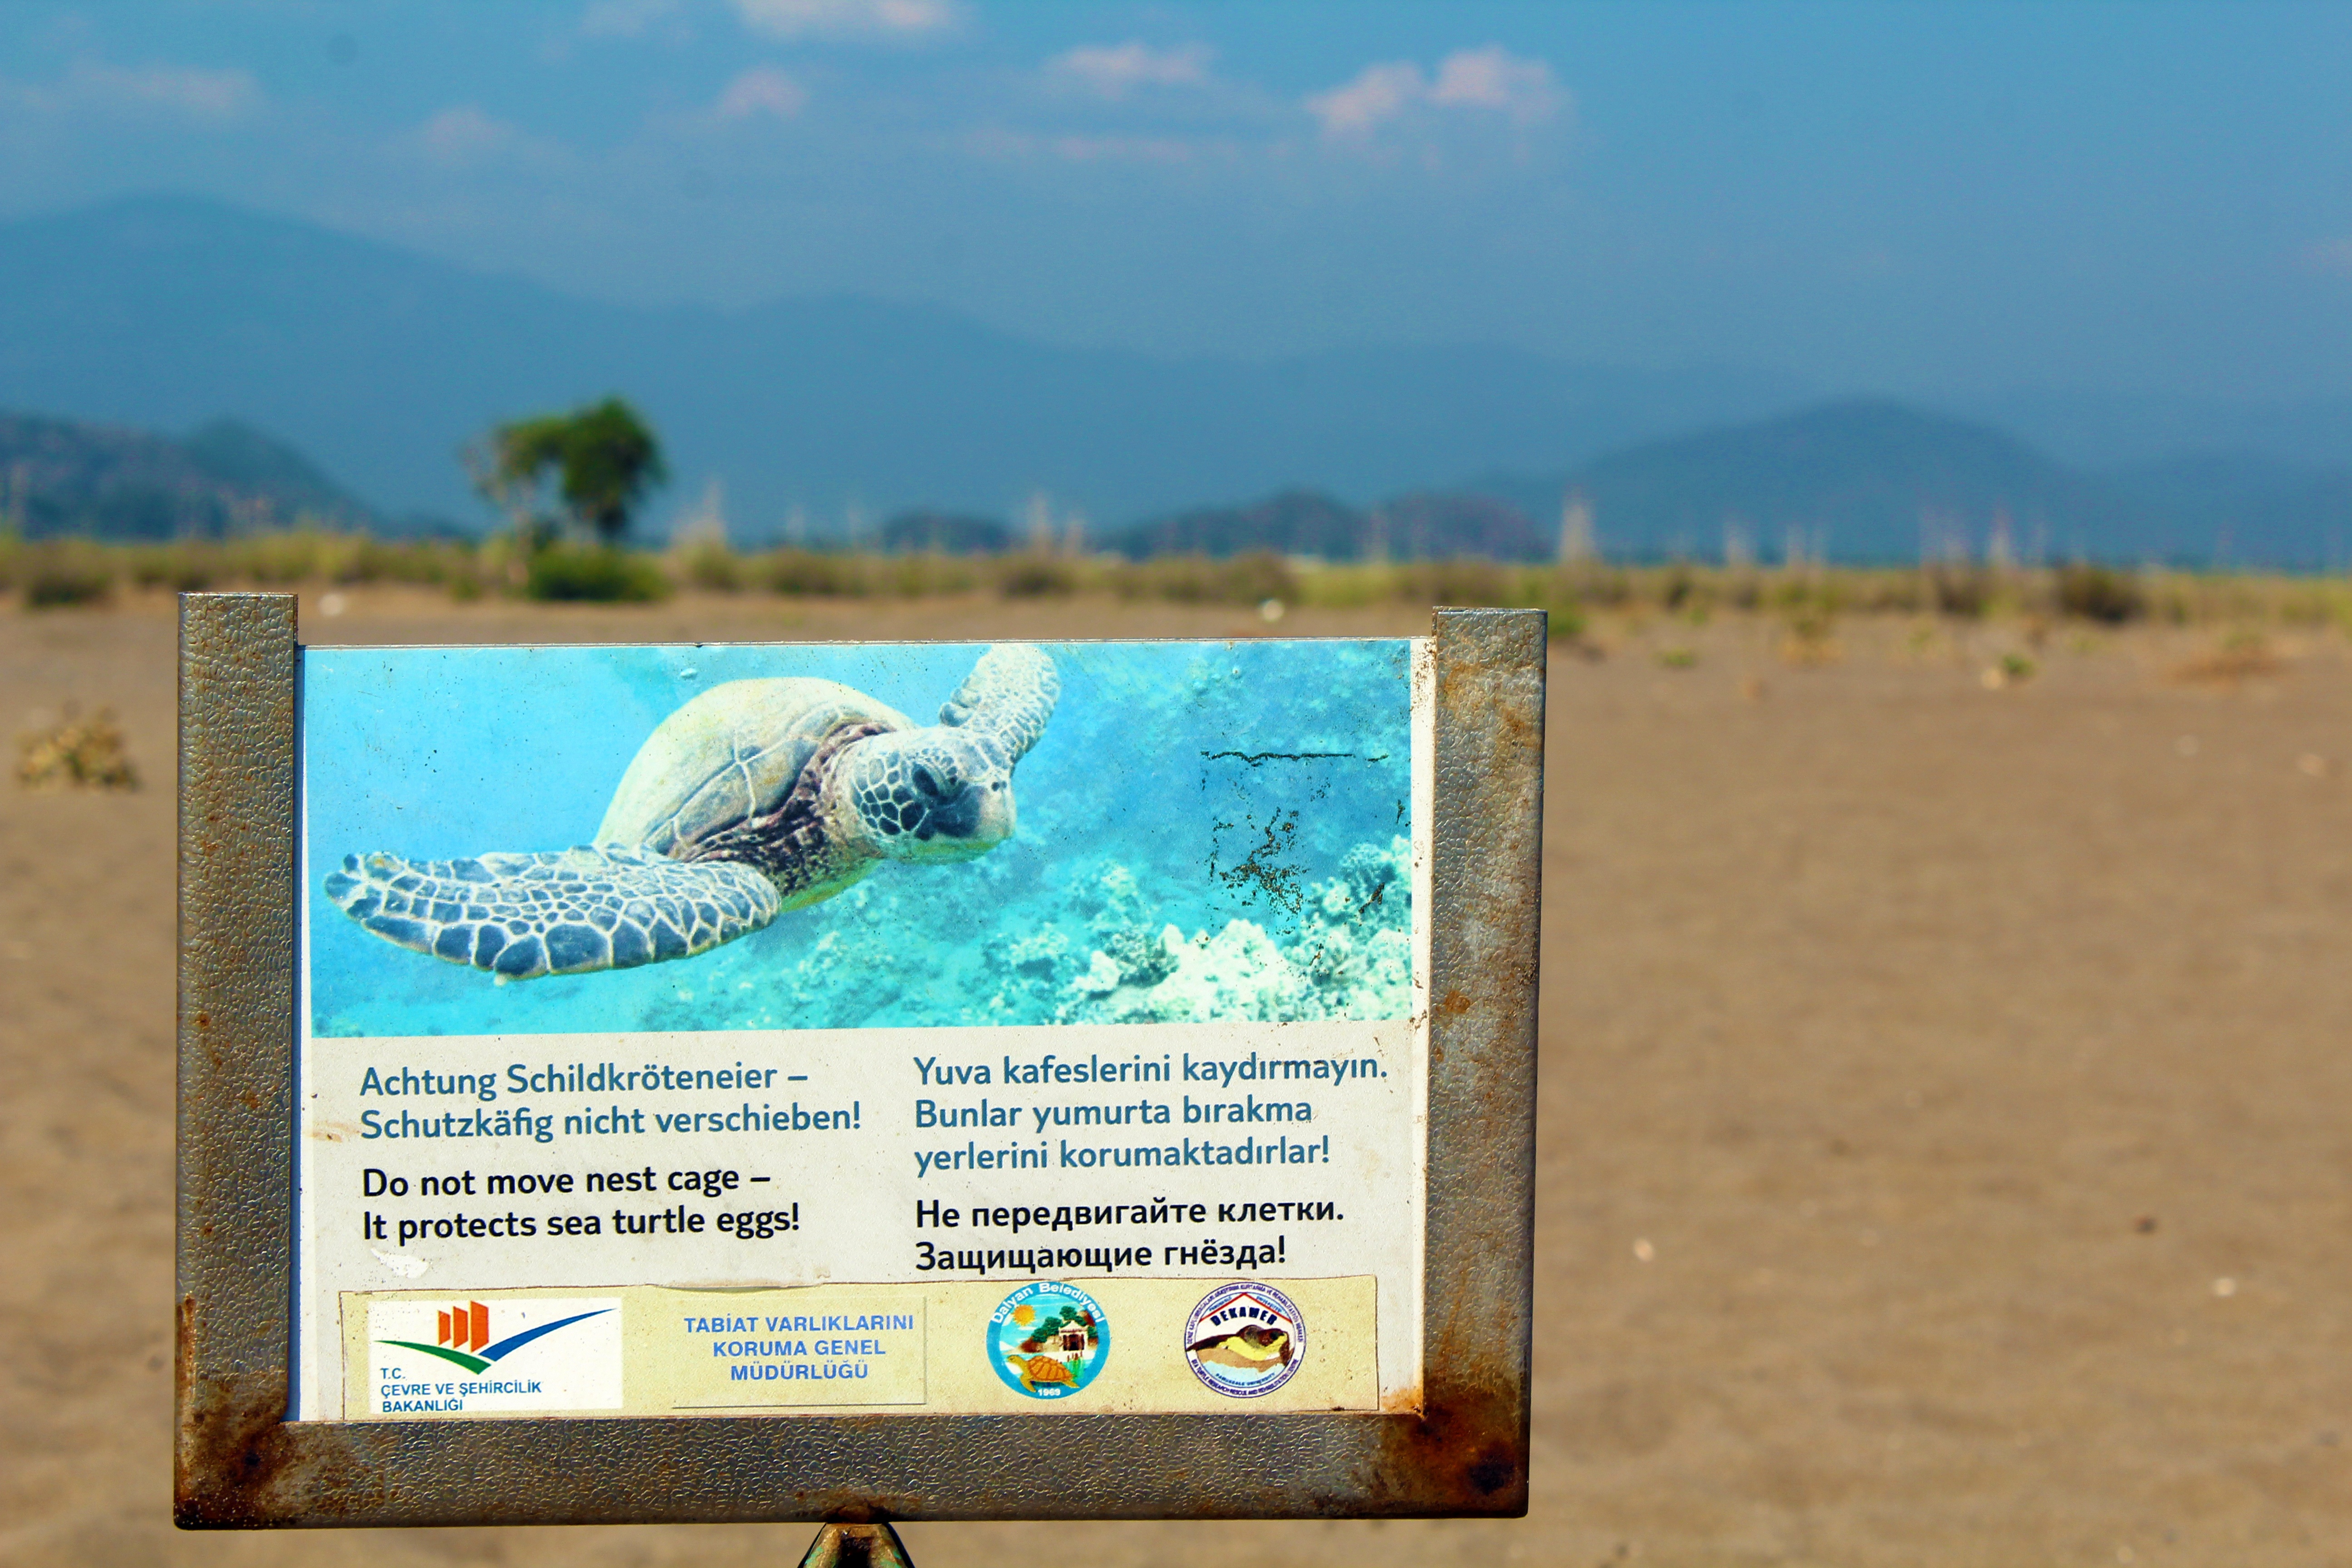
sea, sand, ocean, ecosystem, screenshot